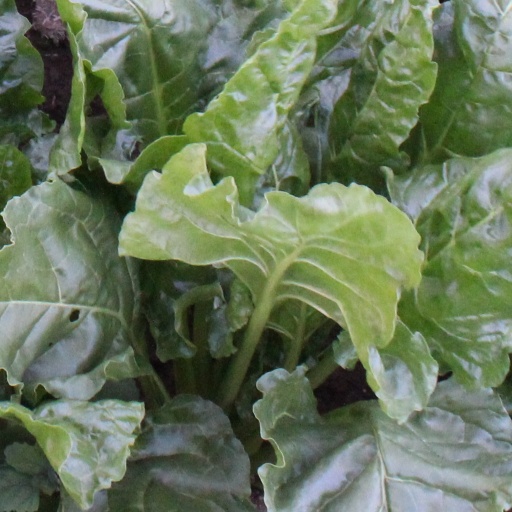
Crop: sugar beet